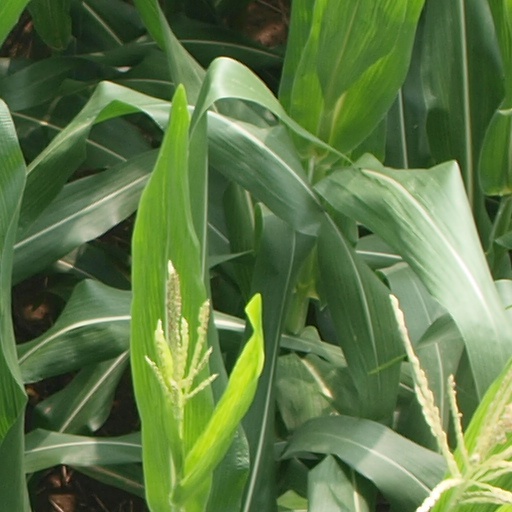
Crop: maize; corn